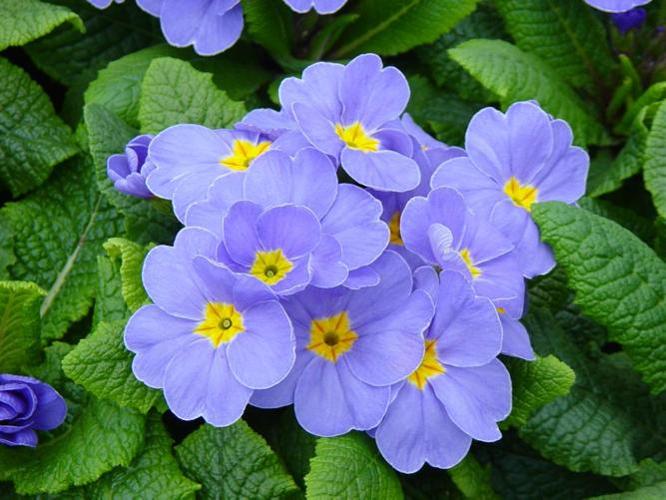
Label: primula